Tokyo Metro 01 series

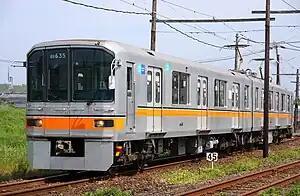
Former 01 series cars 01-135 and 01-635 as a Kumamoto Electric Railway 01 series in May 2016

In February 2015, driving cars 01-136 and 01-636 were sold to the Kumamoto Electric Railway in Kyushu and were also regauged to , where they became the Kumamoto Electric Railway 01 series, entering service in March 2015 following the addition of pantographs, new bogies, and front skirts. Two more cars, 01-135 and 01-635, were sold to the Kumamoto Electric Railway during fiscal 2015.